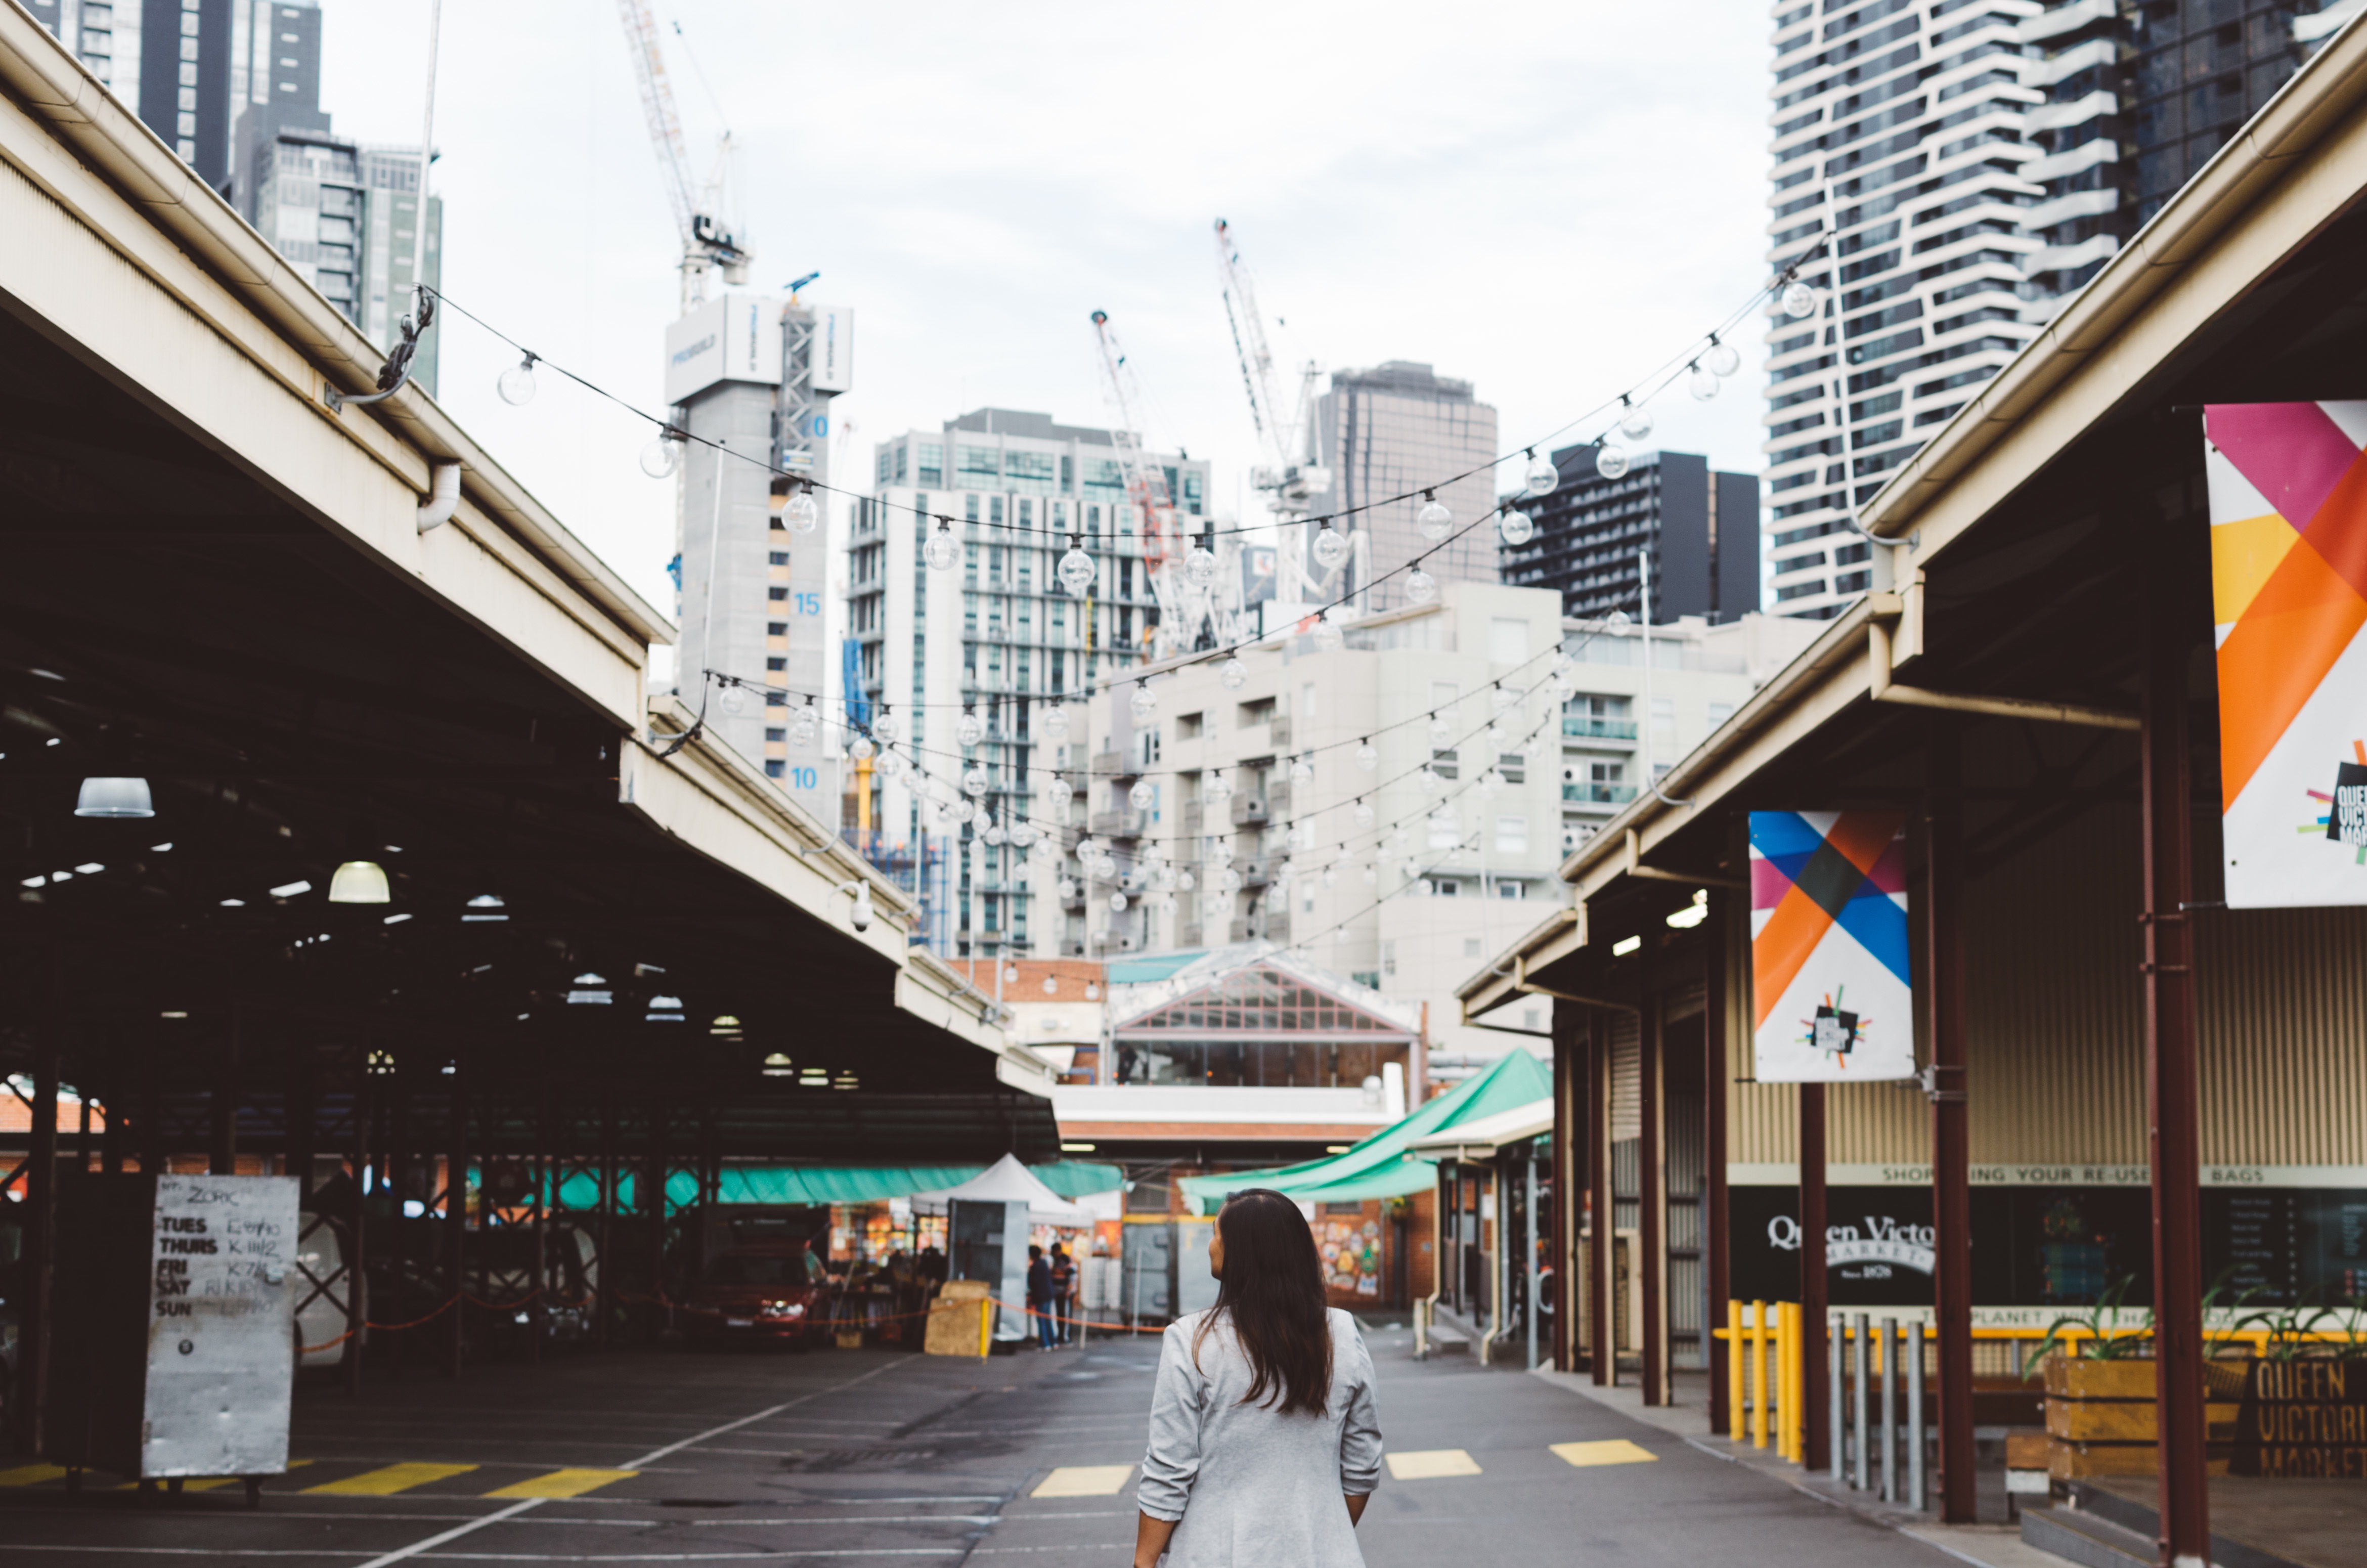
pedestrian, road, street, town, building, city, skyscraper, cityscape, downtown, transport, lane, public transport, infrastructure, neighbourhood, urban area, residential area, human settlement